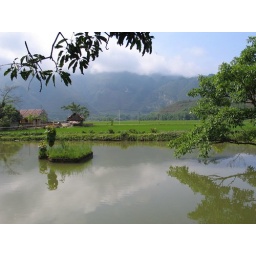
The mountains are mostly cloud covered, with scars from torrential rain in the wet season.